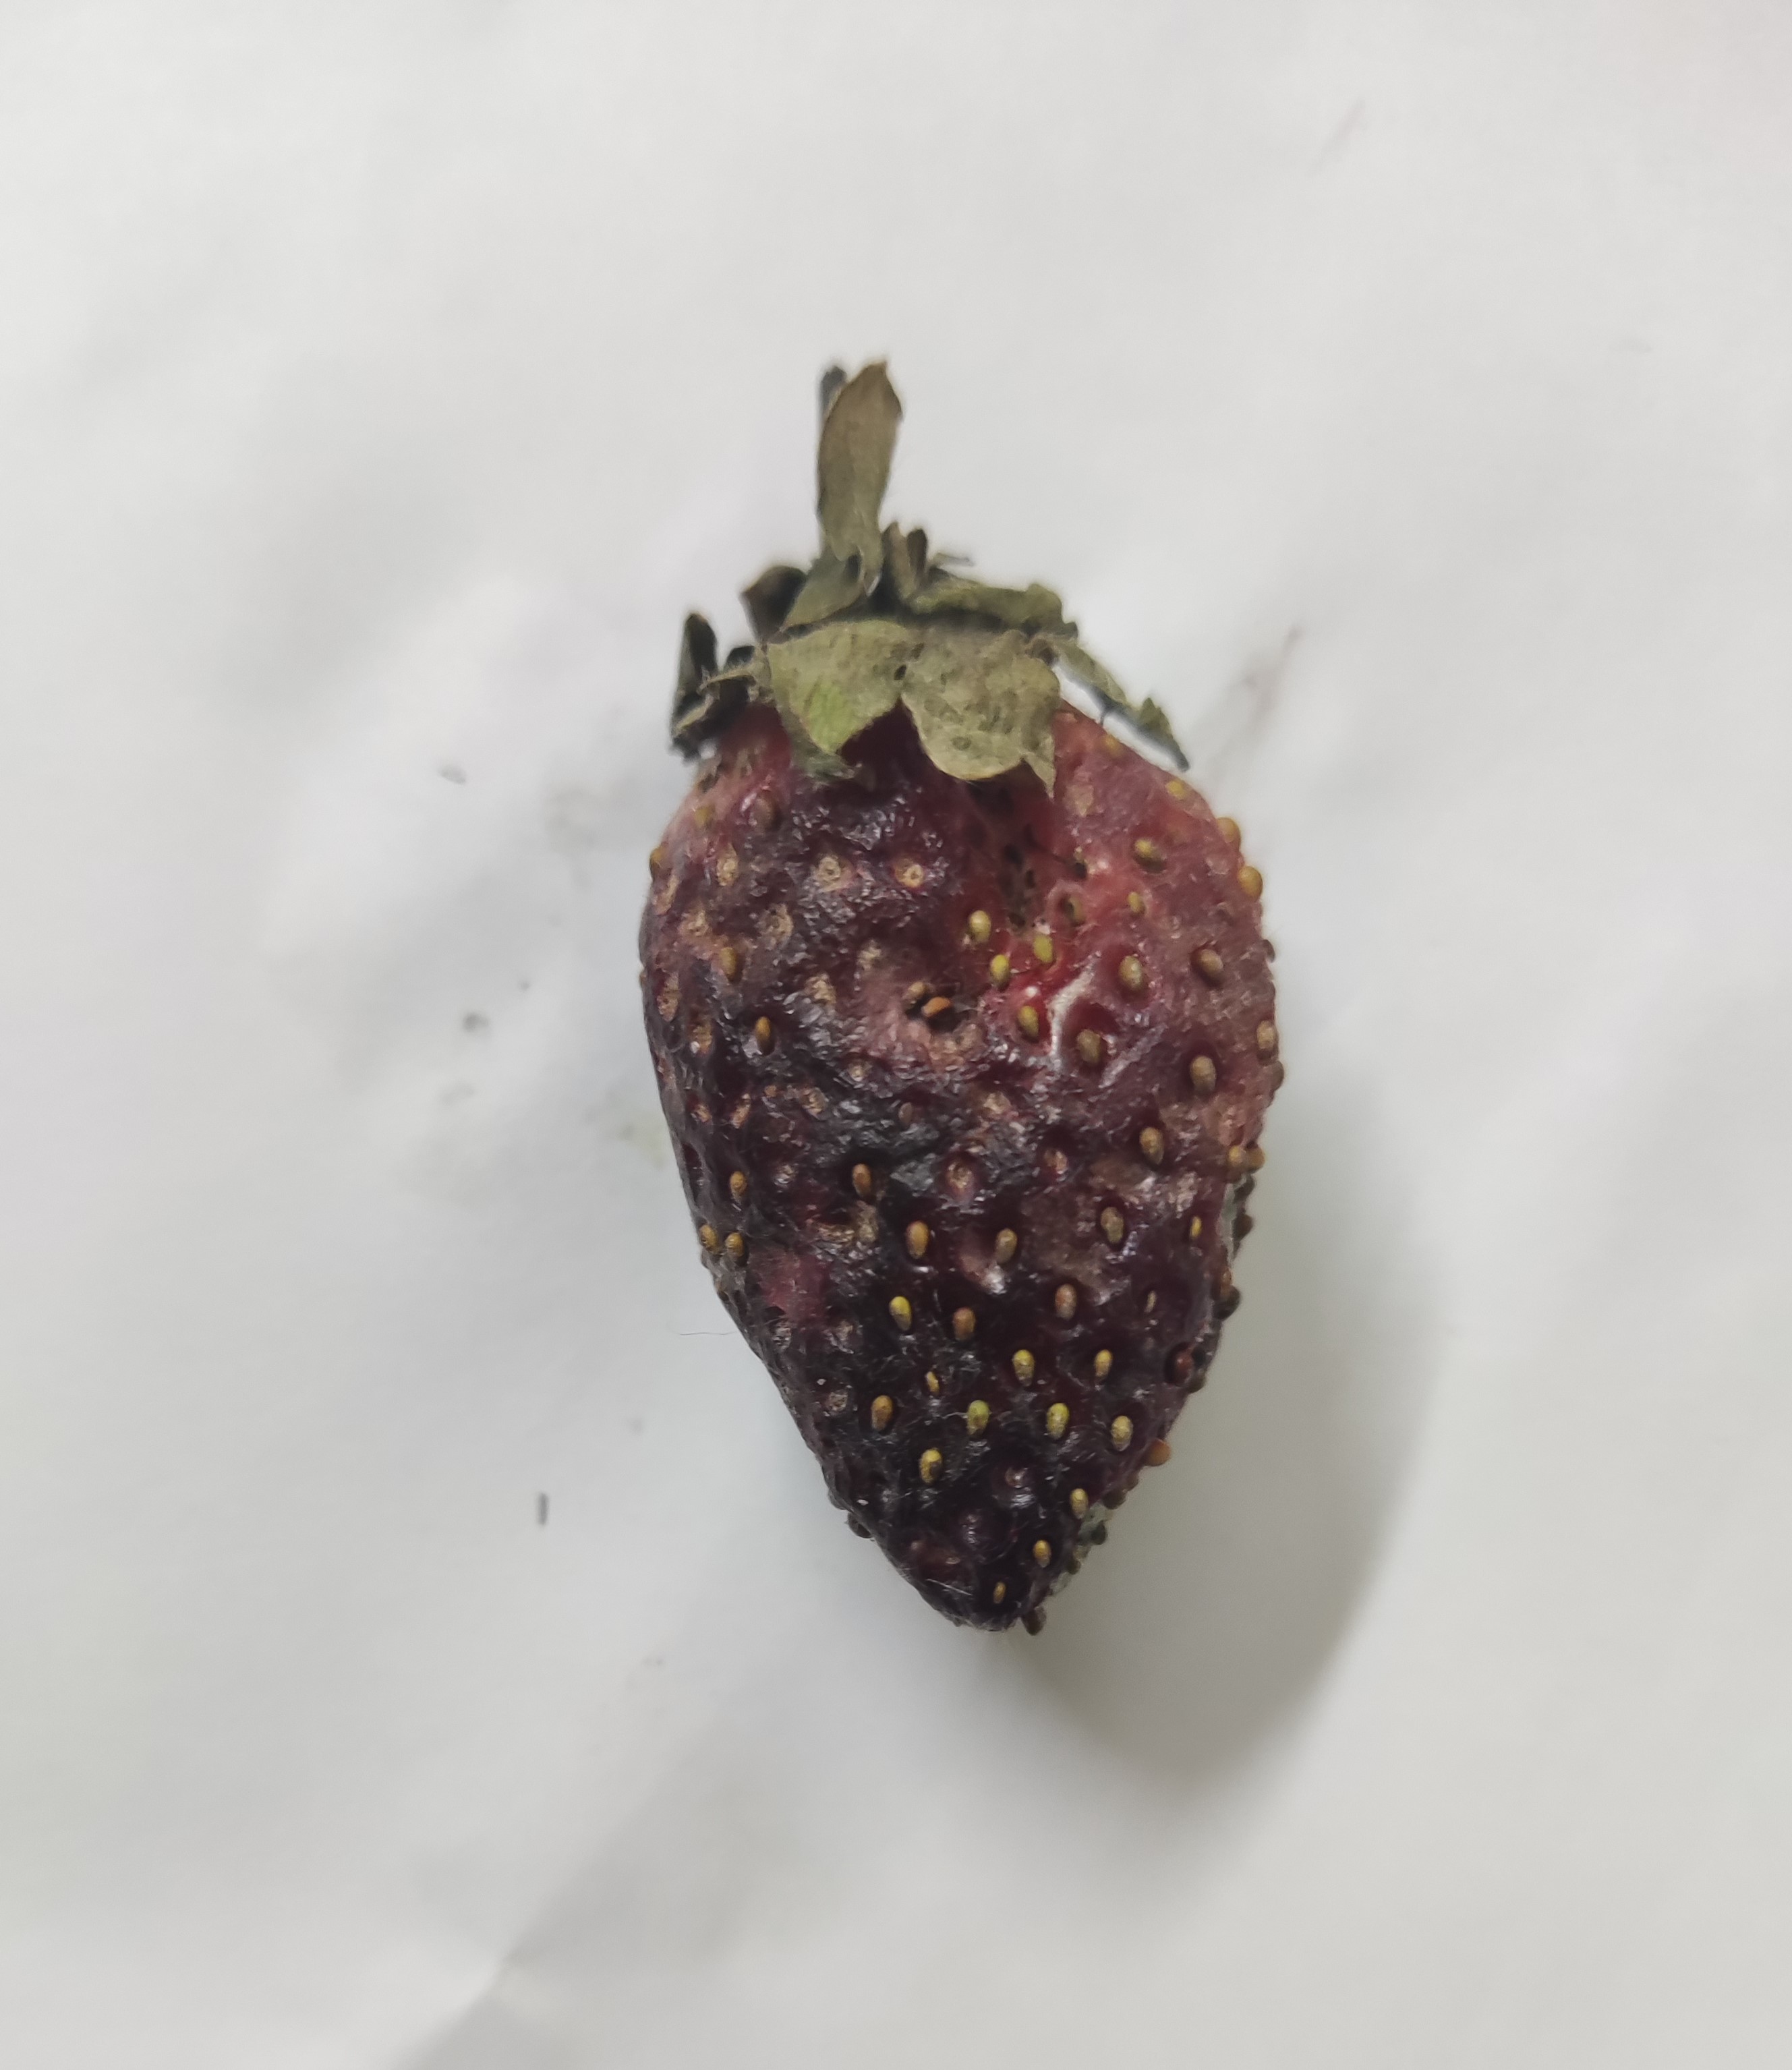
Fruit: strawberry
Condition: rotten